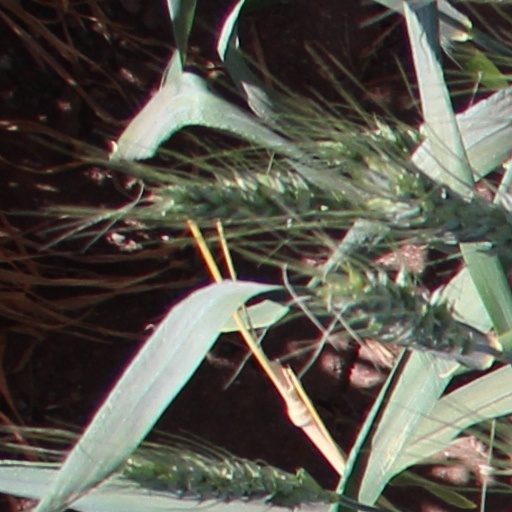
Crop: wheat